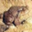
Label: frog